Adri Embarba

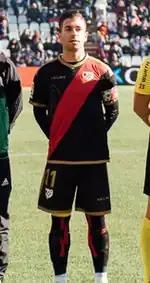
Embarba with Rayo Vallecano in 2019

In July 2013, Embarba joined Rayo Vallecano, being assigned to the reserves also in the fourth tier. He made his first-team – and La Liga – debut on 30 August, coming off the bench for injured Iago Falque and playing 65 minutes in a 2–1 home defeat against Levante UD.